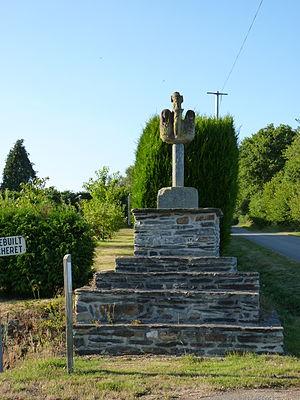
Croix du 17ème siècle.
Cet article recense une partie des monuments historiques des Côtes-d'Armor, en France.